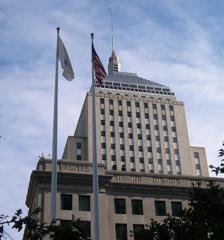
Building: Berkeley Building
Country: United States of America
Year built: 1947
Office in Massachusetts, U.S. Berkeley Building General information Type Office Location 200 Berkeley Street Boston , Massachusetts , U.S. Coordinates 42°20′59.78″N 71°04′21.55″W / 42.3499389°N 71.0726528°W / 42.3499389; -71.0726528 Completed 1947 Height Roof 495 ft (151 m) Technical details Floor count 26 Design and construction Architect(s) Cram and Ferguson Developer Cram and Ferguson The Berkeley Building (also known as the Old John Hancock Building ) is a 26-story, 495-foot (151 m)  building located at 200 Berkeley Street, Boston , Massachusetts , USA.  It is the second of the three John Hancock buildings built in Boston; it was succeeded by the John Hancock Tower . The building is known for the weather beacon at its summit, which displays distinctive light patterns as weather forecasts. The Berkeley Building is the 25th-tallest building in the city . History The building, located in Boston's Back Bay , was designed by Boston's Cram and Ferguson and completed in 1947. The contractor was the city's Turner Construction, the building sheathed in Berea Sandstone from northeast Ohio. From 1947 until 1964 it was the second-tallest building in the city, one foot (30 cm) shorter than the 496-foot (151 m) Custom House Tower , but a much larger building and a conspicuous landmark. The Prudential Tower , completed in 1964, dwarfed both. As of 2004 [update] , 17 buildings are taller, yet it remains an easily recognized Boston landmark, familiar to commuters crossing the Charles River . A drawing of this building served as a logo for the John Hancock Insurance company for many years. In March 2003, the John Hancock Insurance company sold the Berkeley Building, along with the Stephen L. Brown building and the John Hancock Tower , to Beacon Capital Partners .  In December 2006, the Berkeley and Brown buildings were reacquired by John Hancock. As of 2004 [update] the John Hancock company refers to it as "The Berkeley Building," but in common parlance it is "the Old John Hancock Building." Design and features Observation Floor In addition to regular offices, the top 26th floor also accommodated two observation areas looking out over the Boston skyline.  Access was free to the public and a Reception and Information Desk was staffed during normal business hours. Back Bay Events Center It is also the home of the Back Bay Events Center: this two-part structure is the John Hancock Hall proper and the Dorothy Quincy Suite (a single room, capacity of approximately 900.) The Hall also contains a full box office and an 1100-seat auditorium . This is the annual site of the Massachusetts High School Drama Guild One-Act Festival 's State Finals. Weather beacon It is topped by a weather beacon with red and blue lights, which use a code to present the local weather forecast, using a popular rhyme as a mnemonic : Steady blue, clear view. Flashing blue, clouds due. Steady red, rain ahead. Flashing red, snow instead. During baseball season, flashing red means the Boston Red Sox game has been called off on account of weather. The beacon was first lit on March 15, 1950 and was controlled using forecasts from a meteorological agency located on the 26th floor.  It was kept lit until 1973 when it was shut off to set an example during an energy crisis which also temporarily shut off the famed Citgo sign in Kenmore Square .  The beacon was re-lit in 1983 and has continued to display the weather forecast ever since. In October 2004, the beacon flashed red and blue to commemorate the World Series victory of the Boston Red Sox . This was the first time the color scheme changed since the beacon was lit in 1950. A new line was added to the poem accordingly: Flashing Blue and Red, The Curse of the Bambino is dead! The beacon again flashed red and blue when the Red Sox won the 2007 World Series , as well as when they won the 2013 World Series . However, it did not flash red and blue the night they clinched the 2018 World Series . Gallery Though dwarfed by other buildings, the "old John Hancock" remains a conspicuous and recognizable element of the Boston skyline See also List of tallest buildings in Boston HDB/Cram and Ferguson References